World Jewish Congress

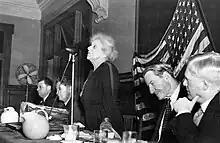
Louise Waterman Wise, Jewish activist and wife of WJC President Stephen S. Wise, addressing the World Jewish Congress War Emergency Conference in Atlantic City, November 1944

Although the delegates elected the US federal judge and erstwhile president of the American Jewish Congress Julian Mack as honorary president of the WJC, Wise was appointed as chairman of the WJC Executive and thus "de facto" leader of the congress. Nahum Goldmann was named chair of the Administrative Committee. The WJC Executive immediately drew up a declaration urging the British government not to halt immigration to Palestine which was presented to British diplomats in Bern, Switzerland.